Ludwig Mestler

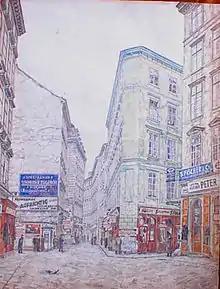
Judengasse Street, watercolor 1933 by Ludwig Mestler

The advent of Hitler to Austria brought Mestler back to the United States on the . This time he settled in the Boston area, first in Brookline and later in Cambridge. Throwing himself wholeheartedly into the practice of art, this was a productive period for him. It was at this time that he developed his highly individualistic parallel stroke technique in watercolor. His work was represented in a number of art exhibits, and he had two one man shows: one at the Worcester Art Museum in 1939 and one at Boston's Symphony Hall in 1941. Etchings were purchased by several leading museums and many private collectors.